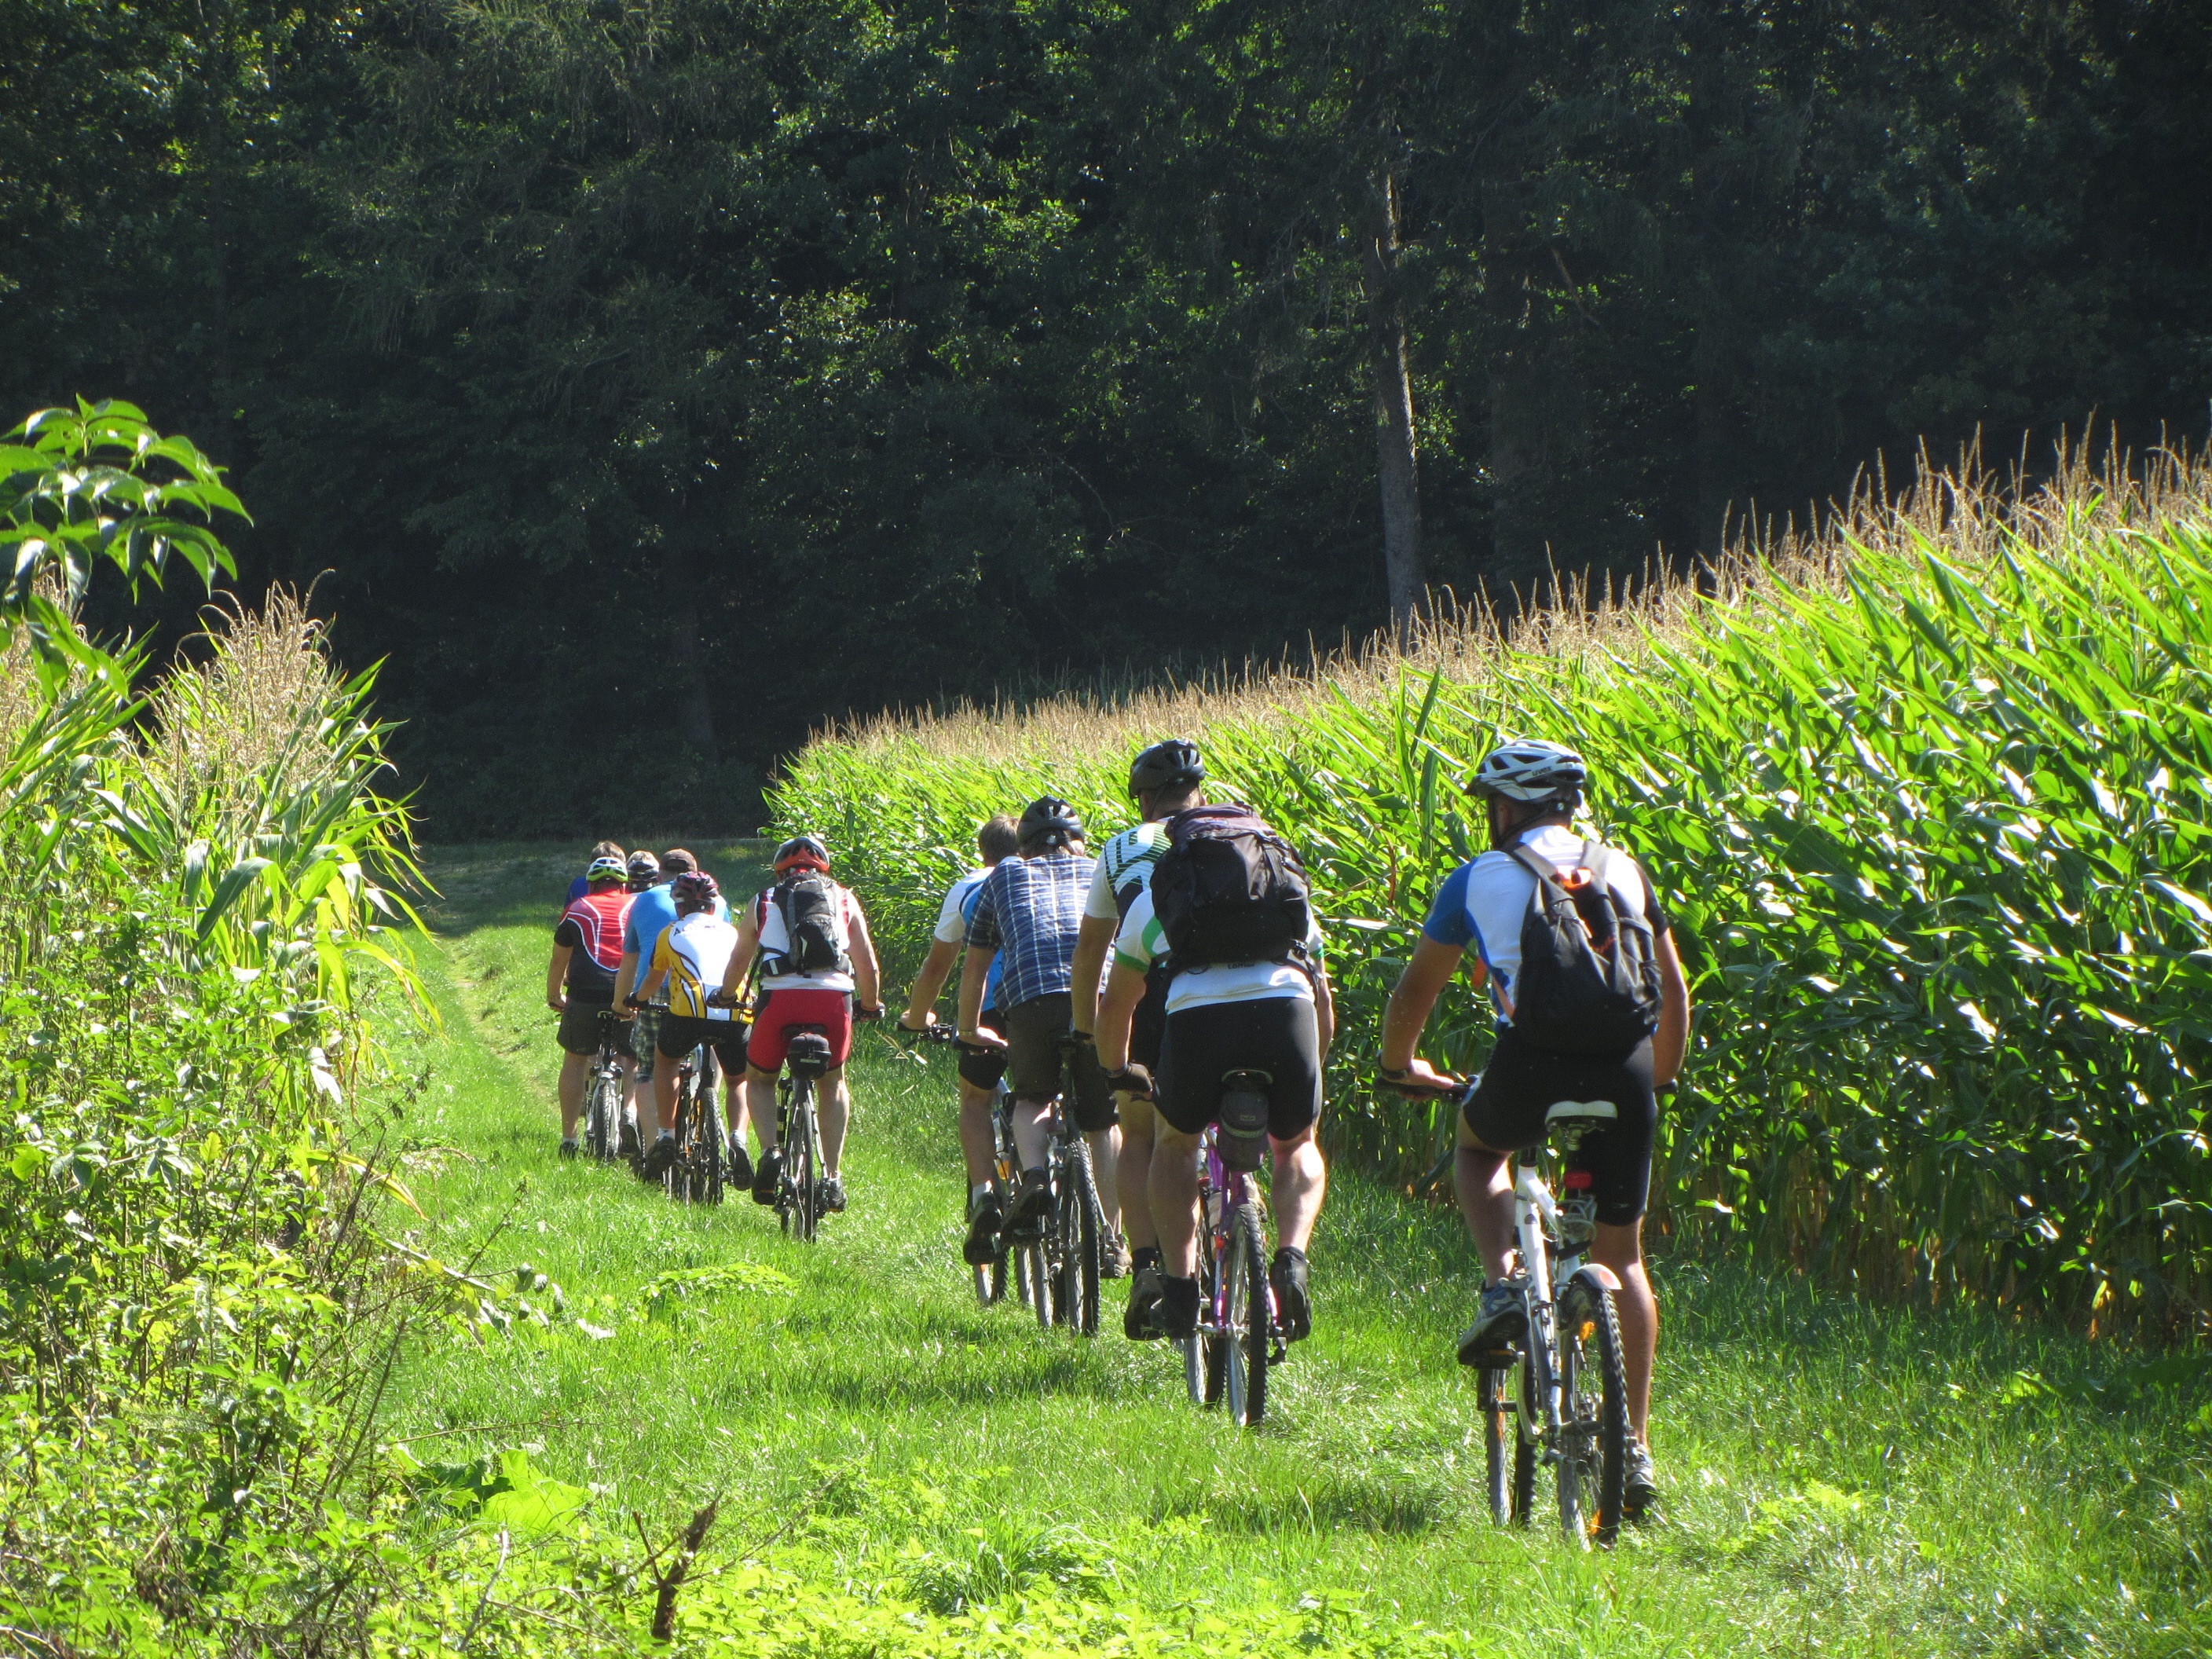
nature, trail, meadow, bicycle, recreation, vehicle, soil, sports equipment, mountain bike, cycling, sports, cornfield, mountain biking, bicycle tour, road cycling, outdoor recreation, cycle sport, mountain bike racing